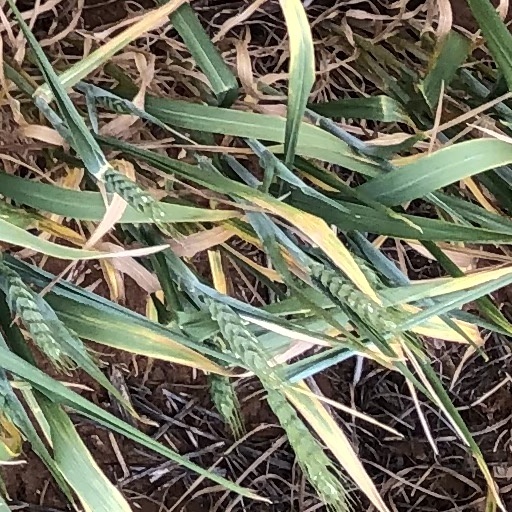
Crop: wheat